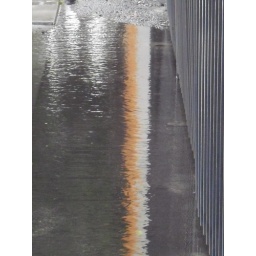
Reflections of a telephone pole in a puddle of water from The storms CA had